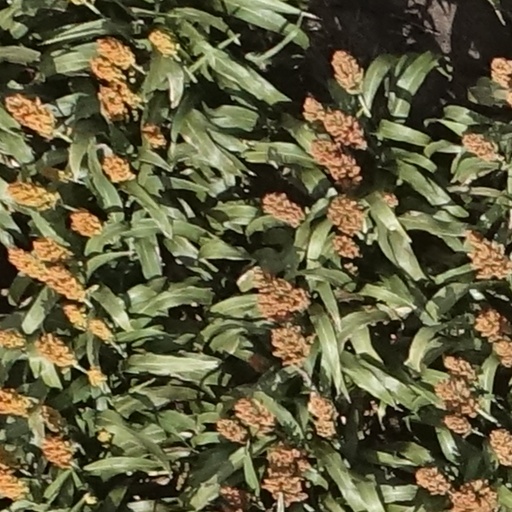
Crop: sorghum